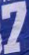
Number: 7